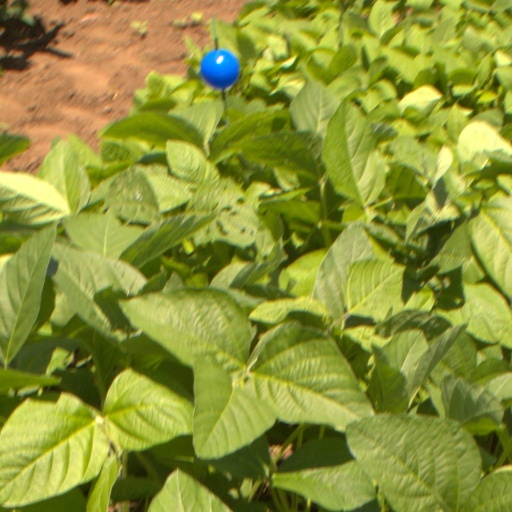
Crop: soybean